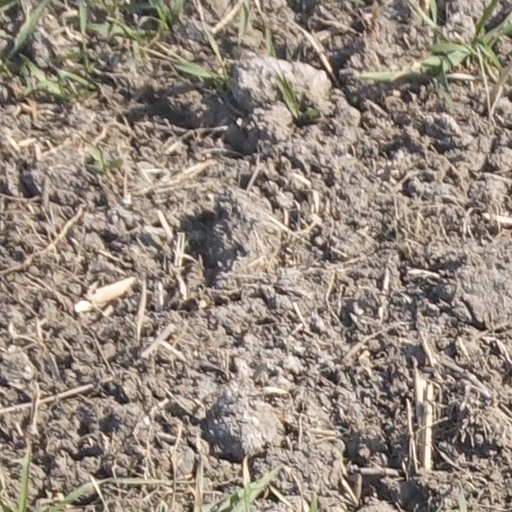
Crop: wheat